Qantas

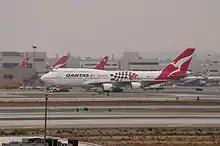
A Qantas Boeing 747-400 in Australian Grand Prix livery at Los Angeles International Airport (LAX), 2011

Qantas' headquarters are located at the Qantas Centre in the suburb of Mascot, Sydney, New South Wales. In December 2013, a redevelopment of the headquarters was completed.